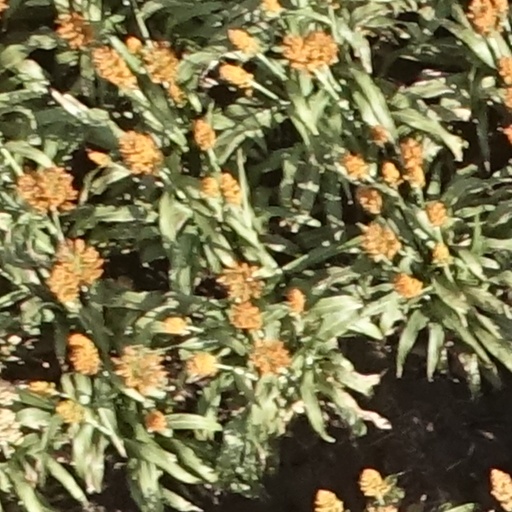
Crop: sorghum